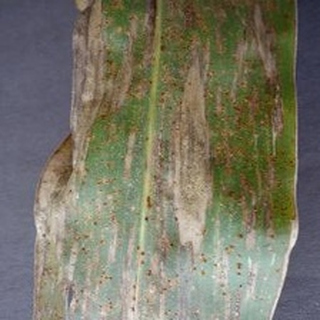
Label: corn_northern_leaf_blight